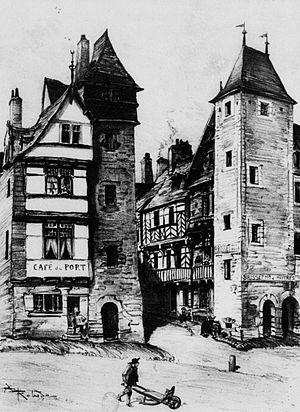
L'entrée de Tréguier (depuis le port) vers 1900 (lithographie d'Albert Robida publiée dans ""La vieille France, Bretagne"" vers 1900)"
Tréguier [tʁegje] est une commune, chef-lieu de canton du département des Côtes-d'Armor, dans la région Bretagne, en France.